Campau family

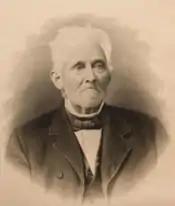
Louis Campau established the first trading posts in Saginaw, Michigan and Grand Rapids, Michigan, which he is considered the "father" of the town.

Louis Campau (August 11, 1791 – April 13, 1871), sometimes spelled Campeau, was son of Louis Campau Sr. He began working the fur trade as a boy for his father and his uncle, Joseph Campau. During the War of 1812, he served under the United States Army. Campau was an important figure in the early settlement of two important Michigan cities. He established the first trading post at what is today Saginaw, Michigan, as early as 1815. He played a key role in negotiating the Treaty of Saginaw in 1819 between Gen. Lewis Cass and Native American tribes of the Great Lakes region in which Native Americans ceded more than six million acres (24,000 km²) in the central portion of the Lower Peninsula of the state.